Sports et divertissements

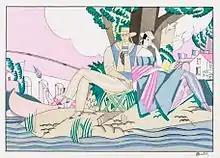
Charles Martin, "La Pêche" ("Fishing"), 1923 edition

A decade after its conception, "Sports et divertissements" was finally published in late 1923 in an edition of 900 numbered portfolio copies, on handmade paper. Facsimiles of Satie's scores (in black and red ink) appeared in all, but Martin's artwork was presented in three different print runs. The very rare first set, copies 1 to 10, included both Martin's original 1914 illustrations and his 1922 pochoir prints, his engraved Table of Contents and individual title pages, and cameos decorating the latter. These bibliophile volumes were not for sale but were reserved for the Librairie Maynial. Copies 11 to 225 featured Martin's 1922 plates and title pages. The third version (copies 226 to 900) had Martin's title pages and cameos but only one of his colorful illustrations ("La Comédie Italienne") as a frontispiece.